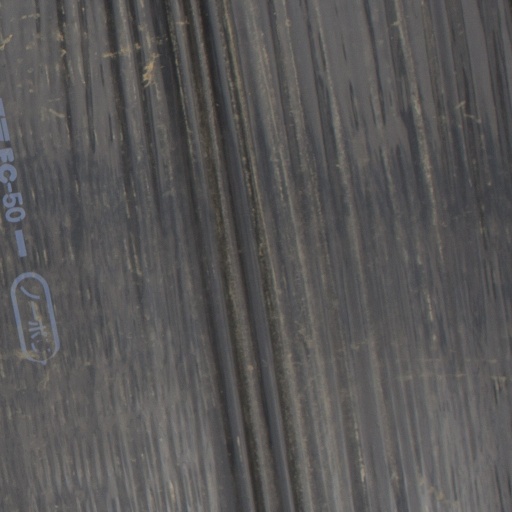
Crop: Jerusalem artichoke